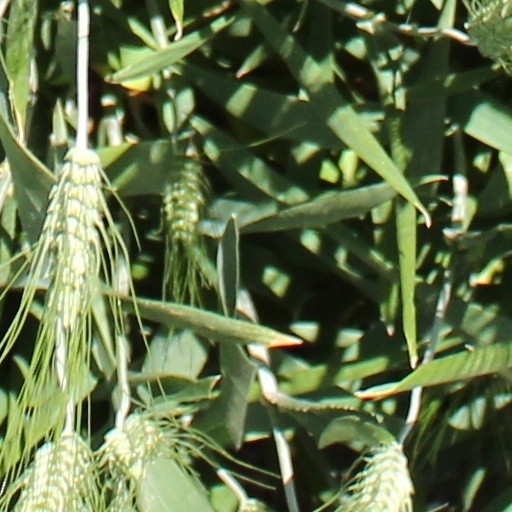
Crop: wheat